Estavayer-le-Lac railway station

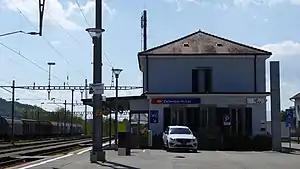
The station building in 2018

Estavayer-le-Lac railway station is a railway station in the city of Estavayer-le-Lac, within the municipality of Estavayer, in the Swiss canton of Fribourg. It is an intermediate stop on the standard gauge Fribourg–Yverdon line of Swiss Federal Railways.